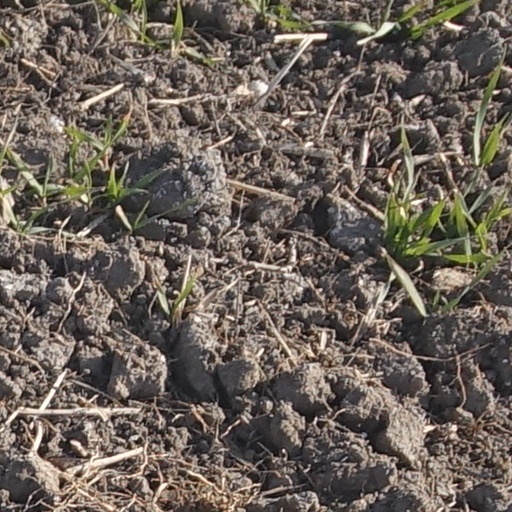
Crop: wheat